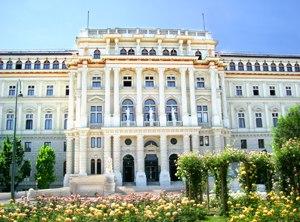
La Cour suprême est le plus haut tribunal en matière d'affaires civiles et pénales de l'Autriche. Il siège au Palais de Justice à Vienne. La Cour suprême fut fondée en 1848 en remplacement du Bureau suprême de la magistrature institué un siècle plus tôt par Marie-Thérèse.